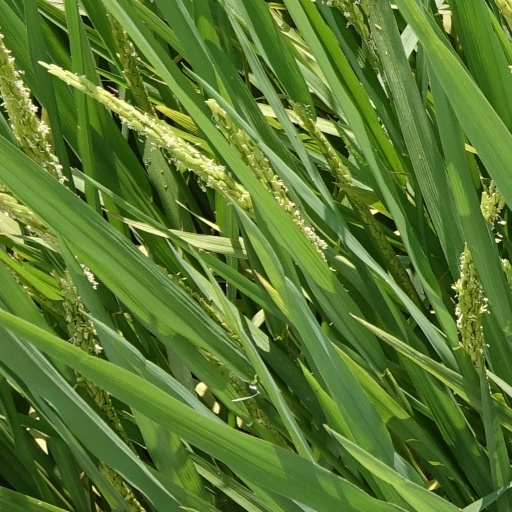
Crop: rice